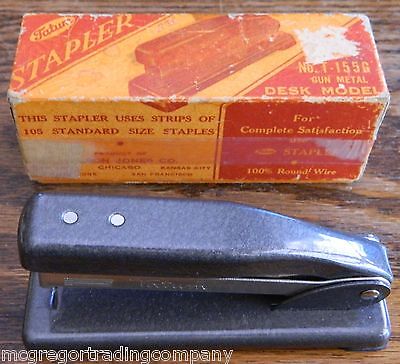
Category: stapler